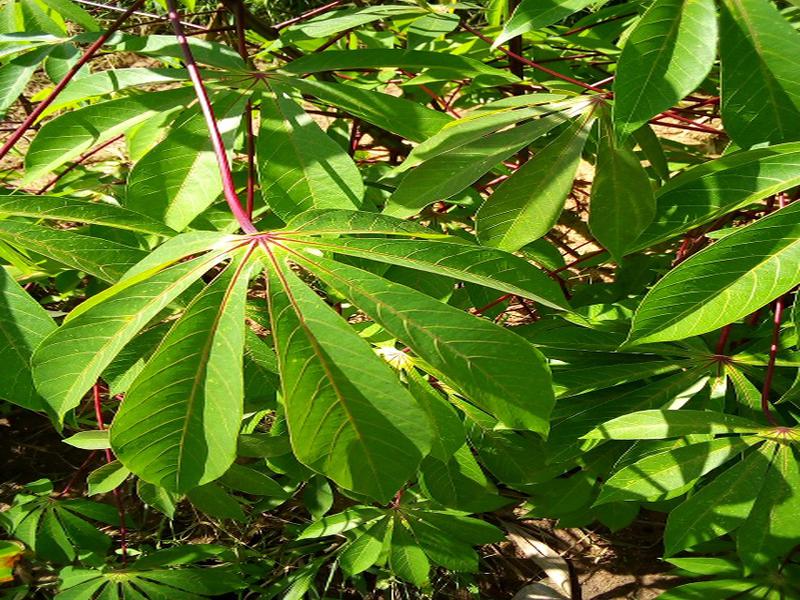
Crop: cassava
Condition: healthy